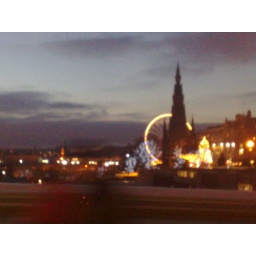
Princes Street, Edinburgh, with the German Christmas Market in December. Taken with my phone while on a bus